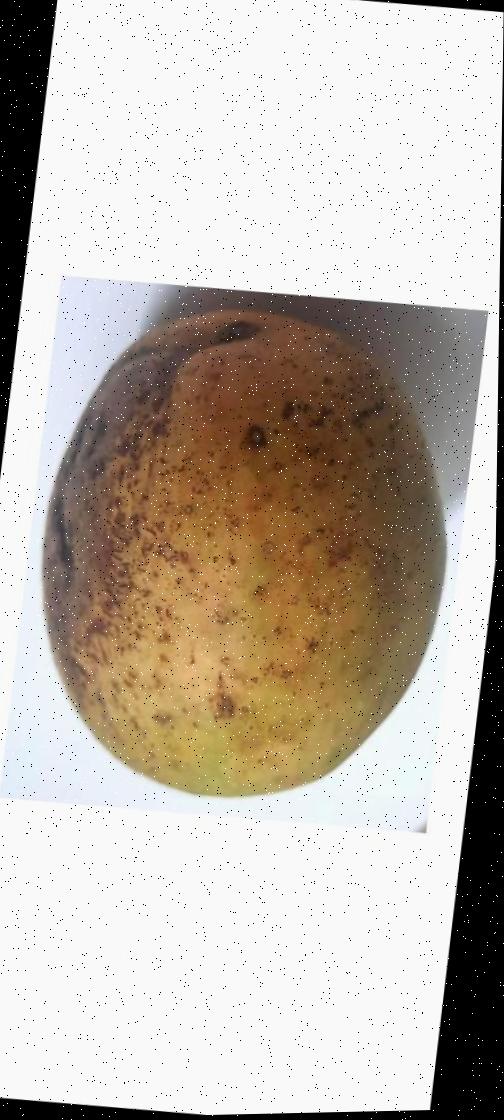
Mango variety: Ashshina Classic